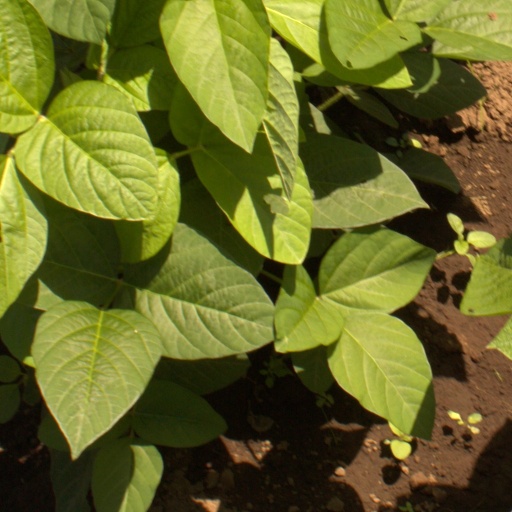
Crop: soybean